Genetic architecture

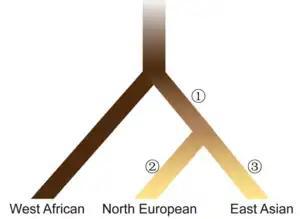
A speculative framework for the evolutionary history underlying current-day phenotypic variation in human skin pigmentation based on the similarities and differences found in various genotypes.

A study published in 2006 used phylogeny to compare the genetic architecture of differing human skin color. In this study, researchers were able to suggest a speculative framework for the evolutionary history underlying current-day phenotypic variation in human skin pigmentation based on the similarities and differences they found in the genotype. Evolutionary history is an important consideration in understanding the genetic basis of any trait, and this study was among the first to utilize these concepts in a paired fashion to determine information about the underlying genetics of a phenotypic trait.